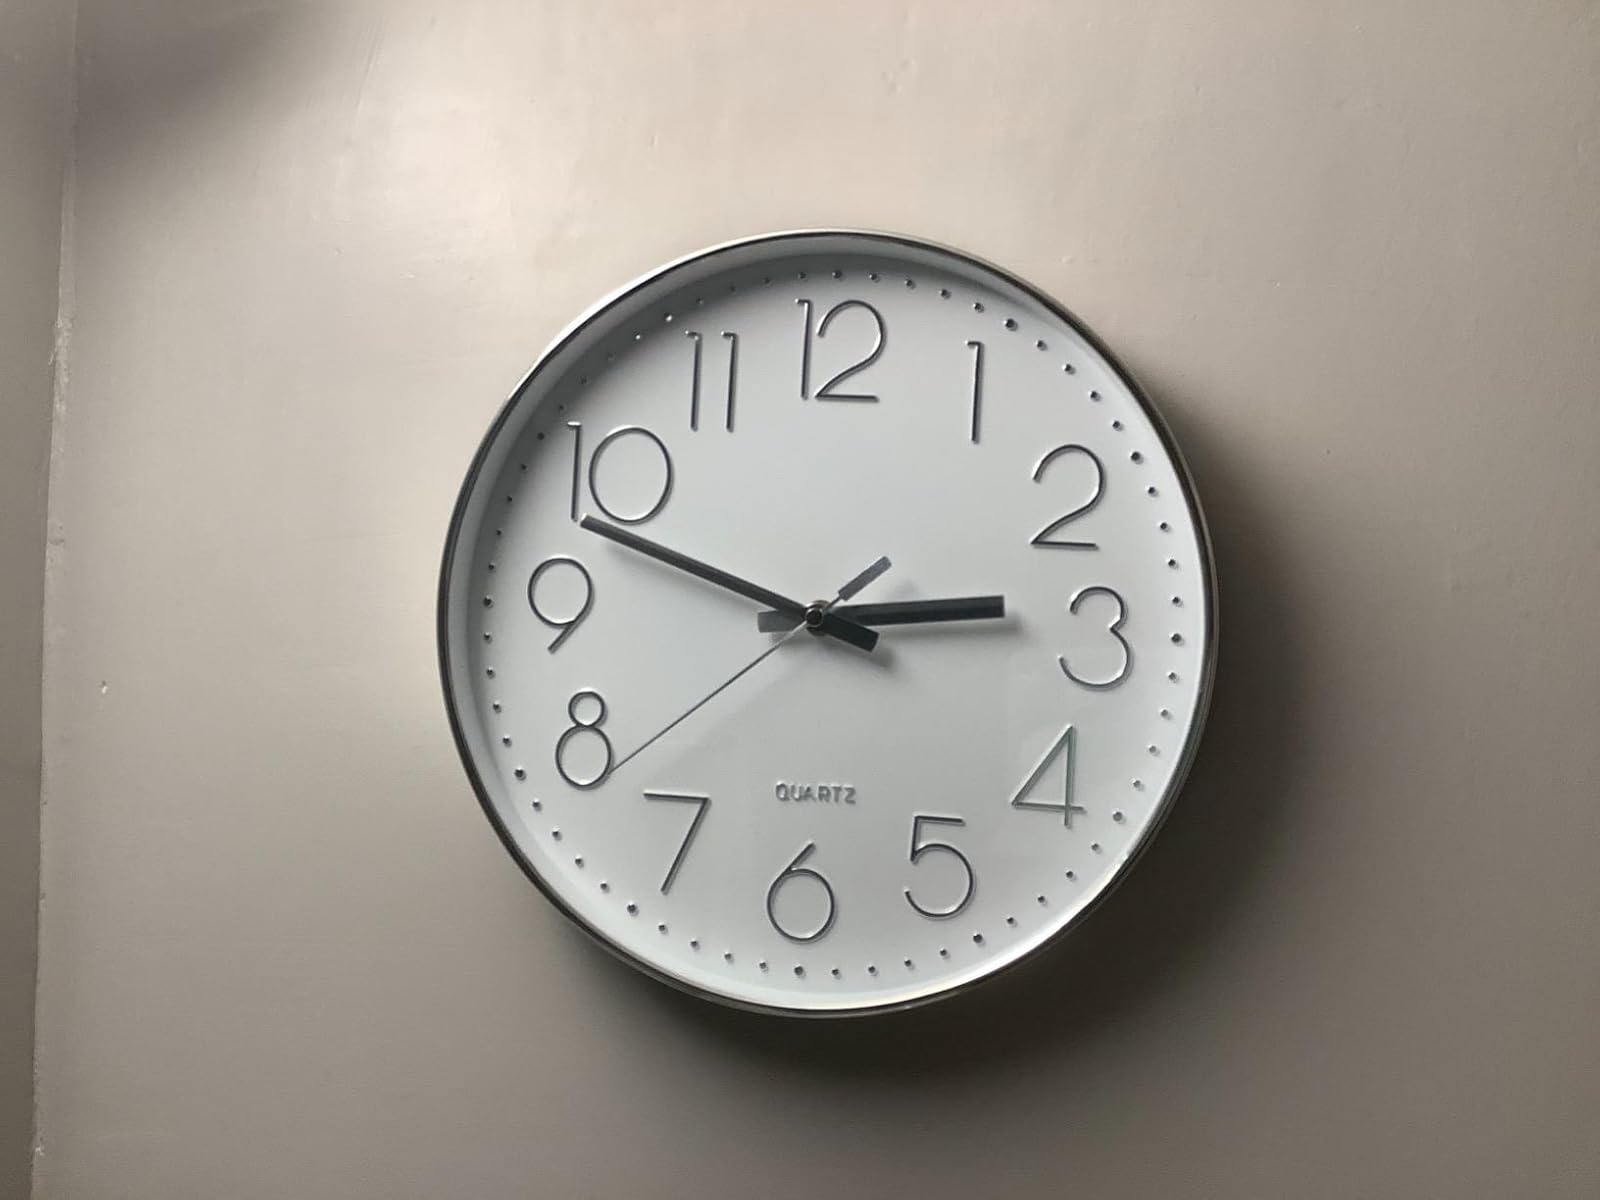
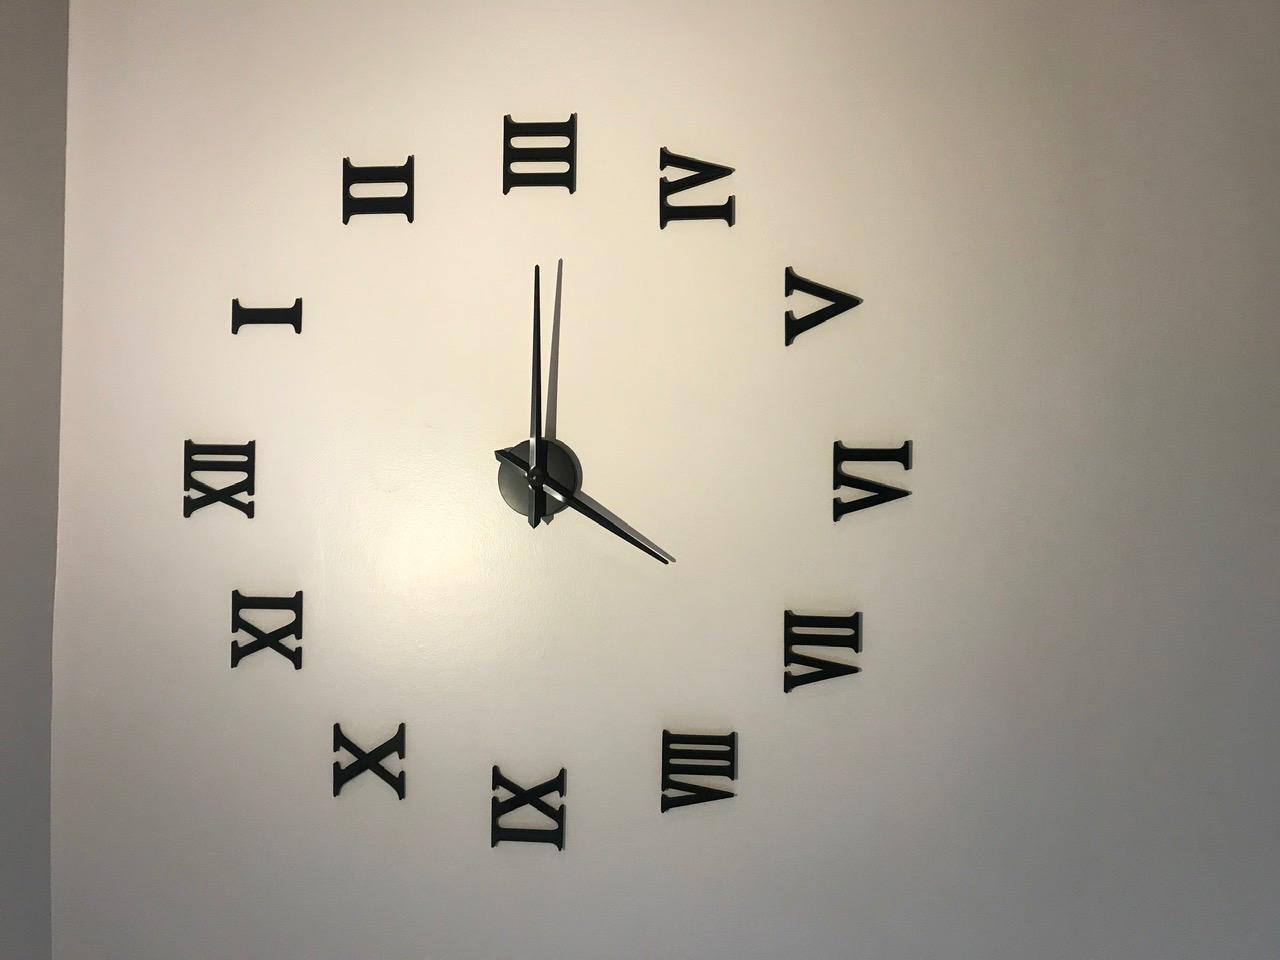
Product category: clock
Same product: no